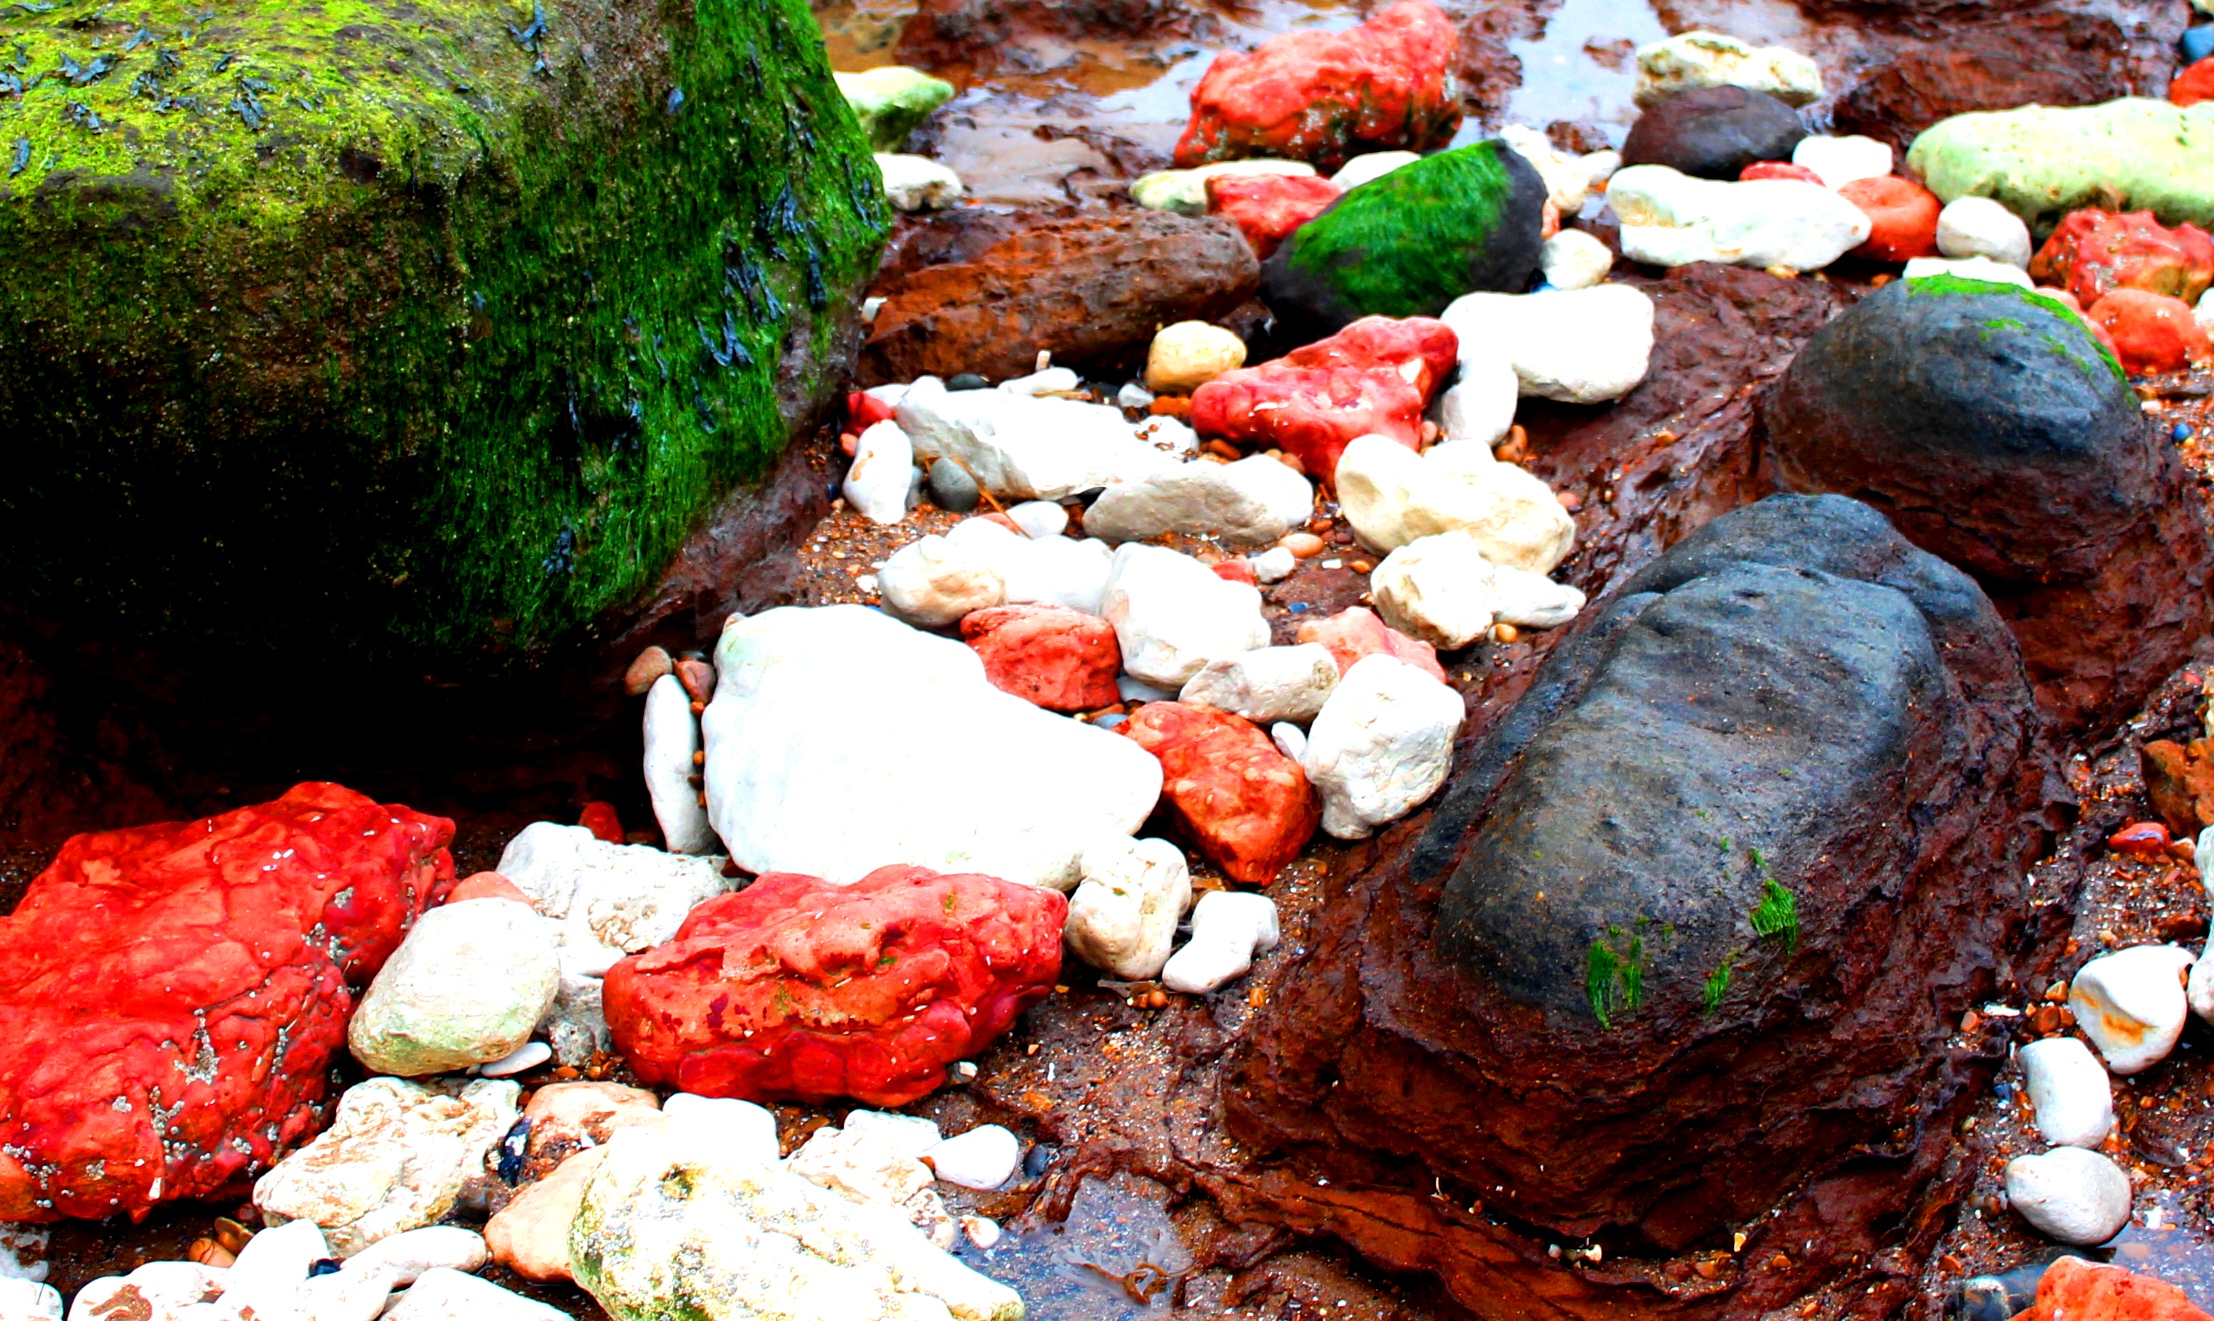
rock, pond, dish, food, cuisine